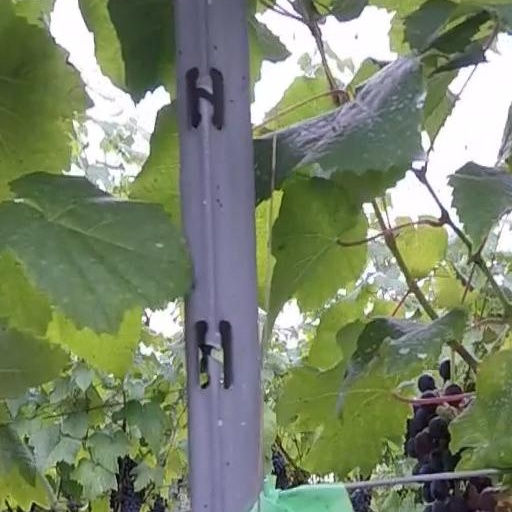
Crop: grape